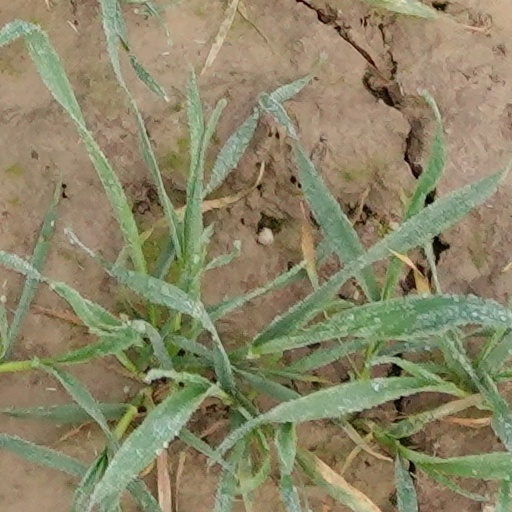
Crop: wheat